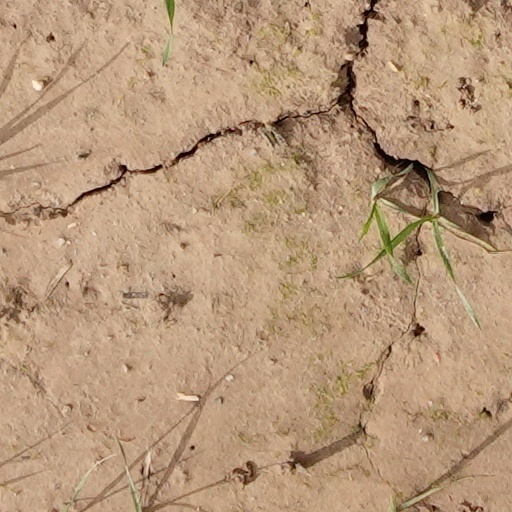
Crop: wheat